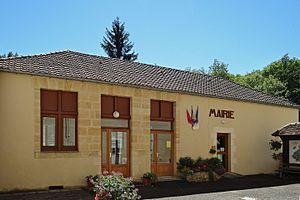
Léobard - Mairie
Léobard est une commune française, située dans le département du Lot en région Occitanie.